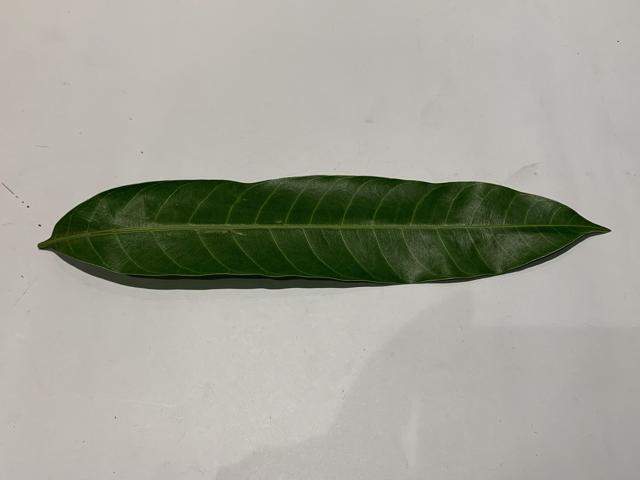
Mango leaf variety: Fazli